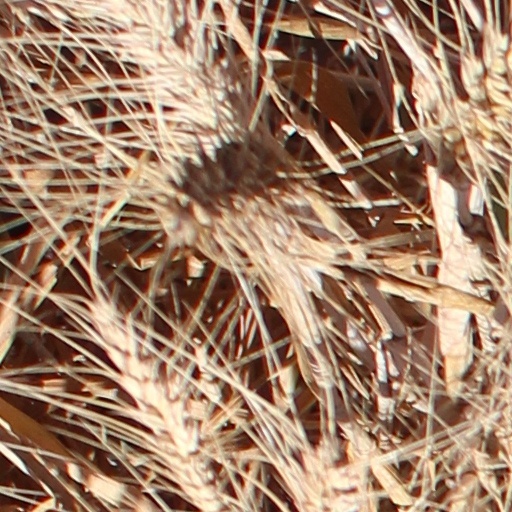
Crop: wheat